Vladislav Zhovnirski

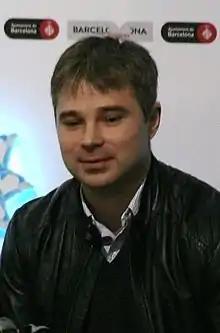
Zhovnirski in December 2014

Vladislav Vladimirovich Zhovnirski (born 12 July 1978) is a Russian pair skating coach and former competitor. With Victoria Maxiuta, he is the 1996 World Junior champion, 1997 Ondrej Nepela Memorial champion, 1998 Skate America bronze medalist, and 1999 Winter Universiade champion.